Maurice J. Power

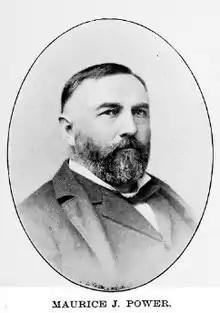

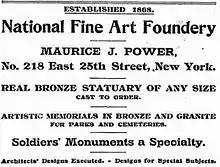
Advertisement in "The Sun", October 9, 1892

Power was born in Rosscarbery, Cork, Ireland. His parents emigrated to Utica, New York, when he was three years old.